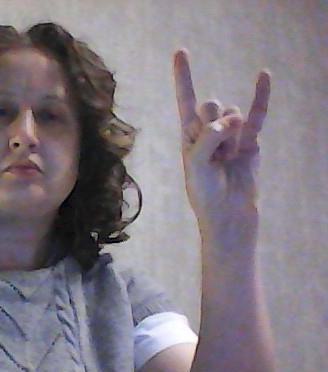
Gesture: rock